Medway-Sydenham Hall

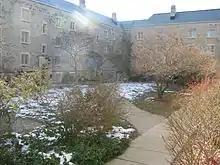
The Medway Quad viewed from the main Medway gates.

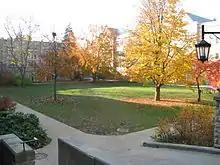
The Sydenham Quad viewed from the Spencely door.

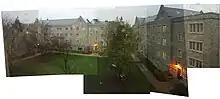
View from the ST side of the Sydenham Quad.

Medway-Sydenham consists of two separate residences that are connected through a tunnel. Both Medway and Sydenham are three stories high and contains only stairs and no elevators.